Hispanics in the United States Navy

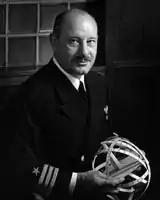
Commander Luis de Florez

On December 7, 1941, when the Empire of Japan attacked the United States Pacific Fleet at Pearl Harbor, many sailors with Hispanic surnames were among those who perished. Bob Fernandez, a notable survivor of the attack, was of Hispanic descent. When the United States officially entered World War II, Hispanic Americans were among the many American citizens who joined the ranks of the navy as volunteers or through the draft. Of the Hispanics who served actively in the European and Pacific Theatres of war, five would eventually earn the rank of rear admiral and above.